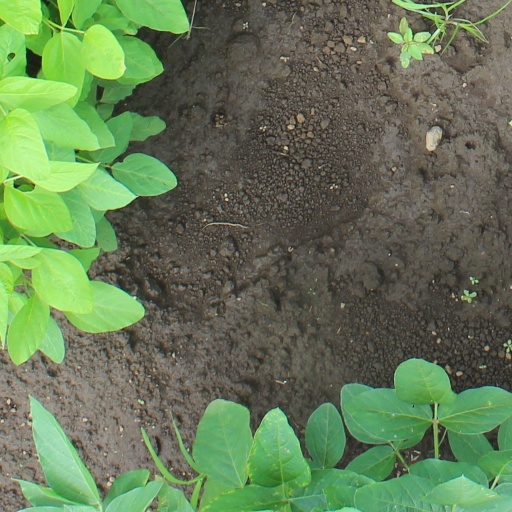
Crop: soybean